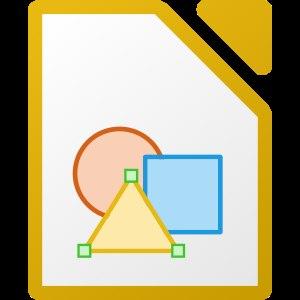
LibreOffice est une suite bureautique libre et gratuite, dérivée du projet OpenOffice.org, créée et gérée par The Document Foundation.